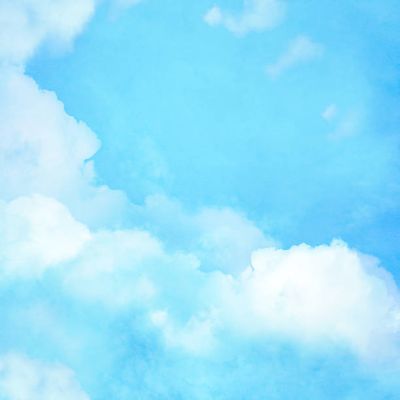
Cloud type: Altocumulus (Ac)